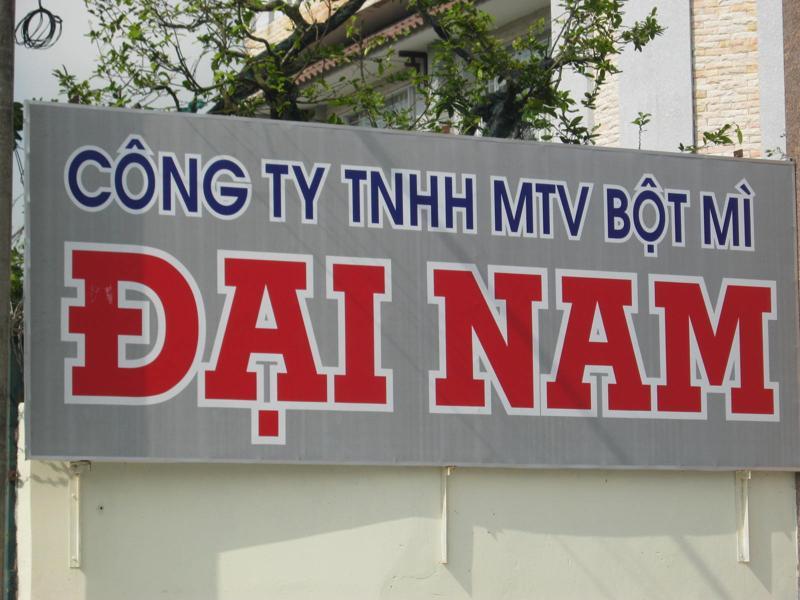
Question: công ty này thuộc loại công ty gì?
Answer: thuộc loại công ty trách nhiệm hưu hạn một thành viên